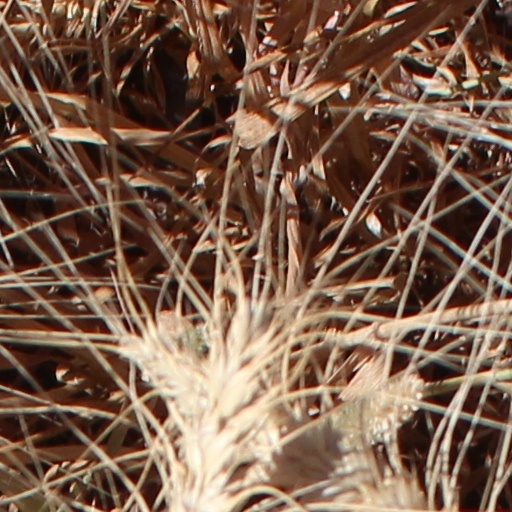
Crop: wheat